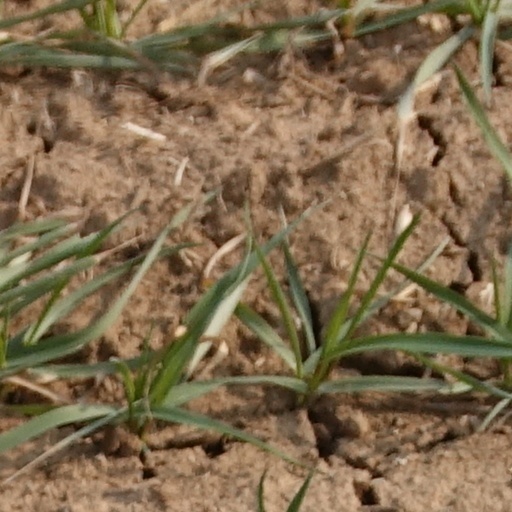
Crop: wheat